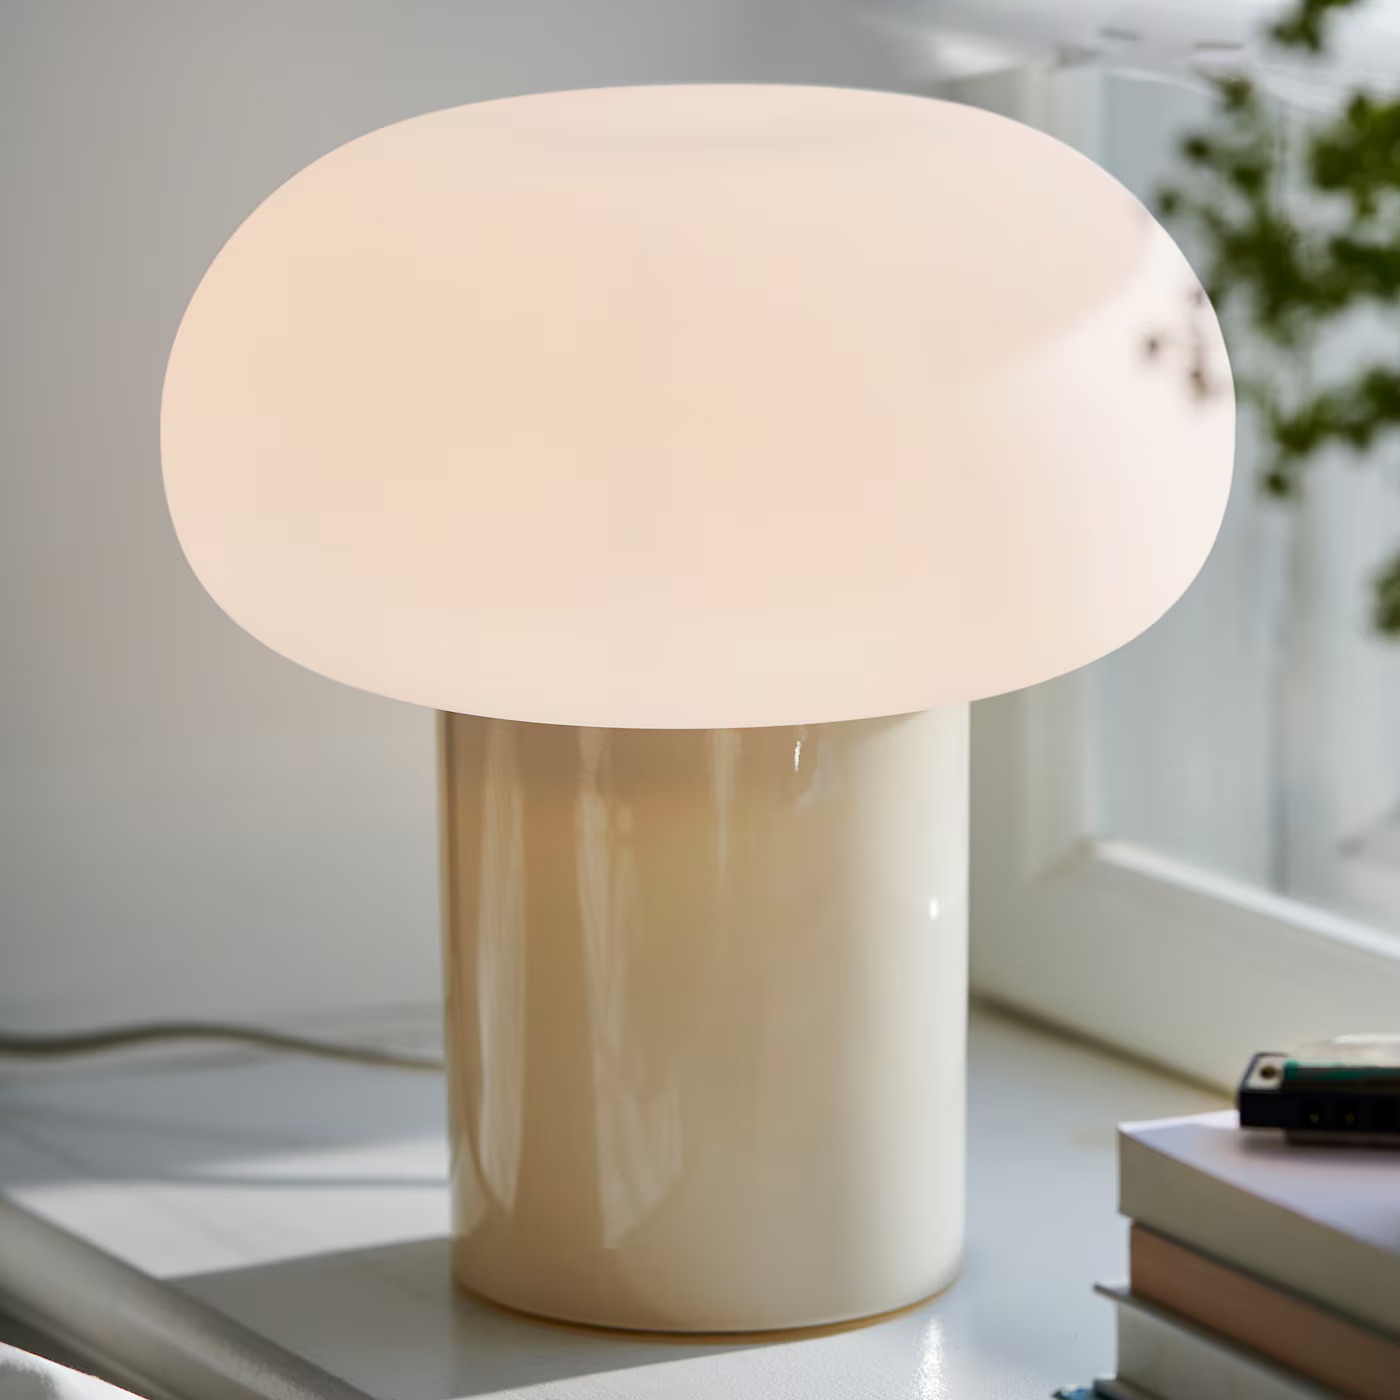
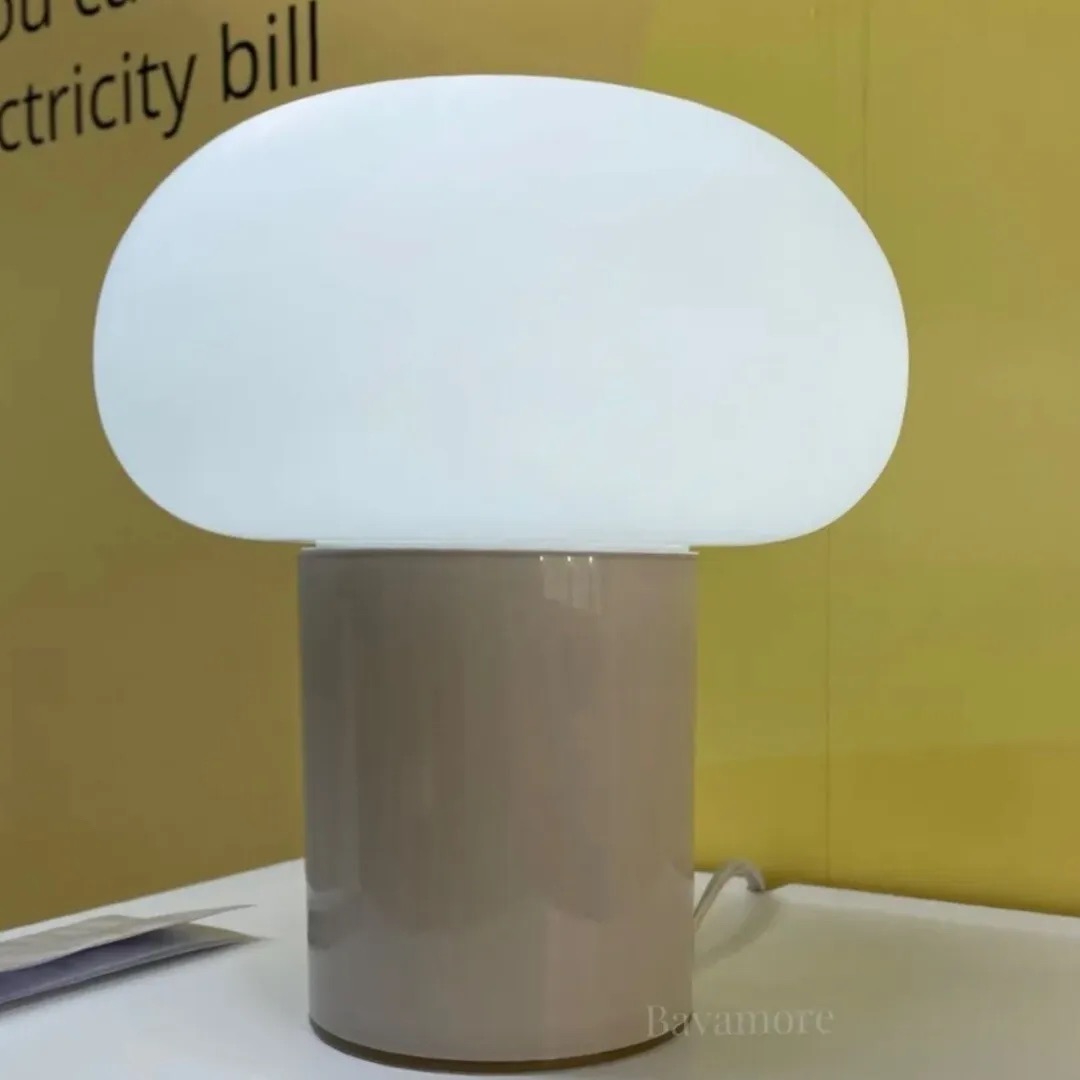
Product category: misc
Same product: yes